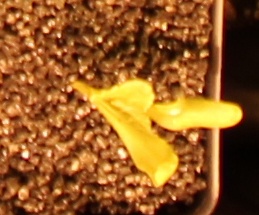
Label: Sugar beet